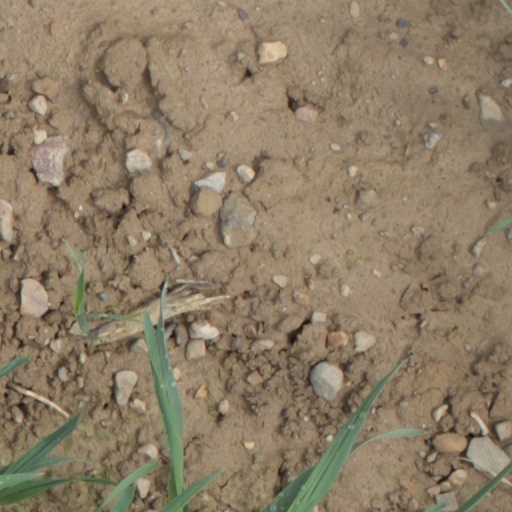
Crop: wheat